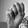
ASL letter: M